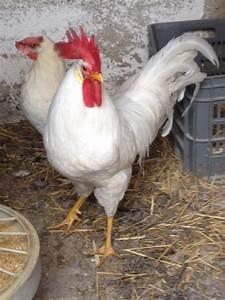
chicken